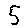
Label: 5